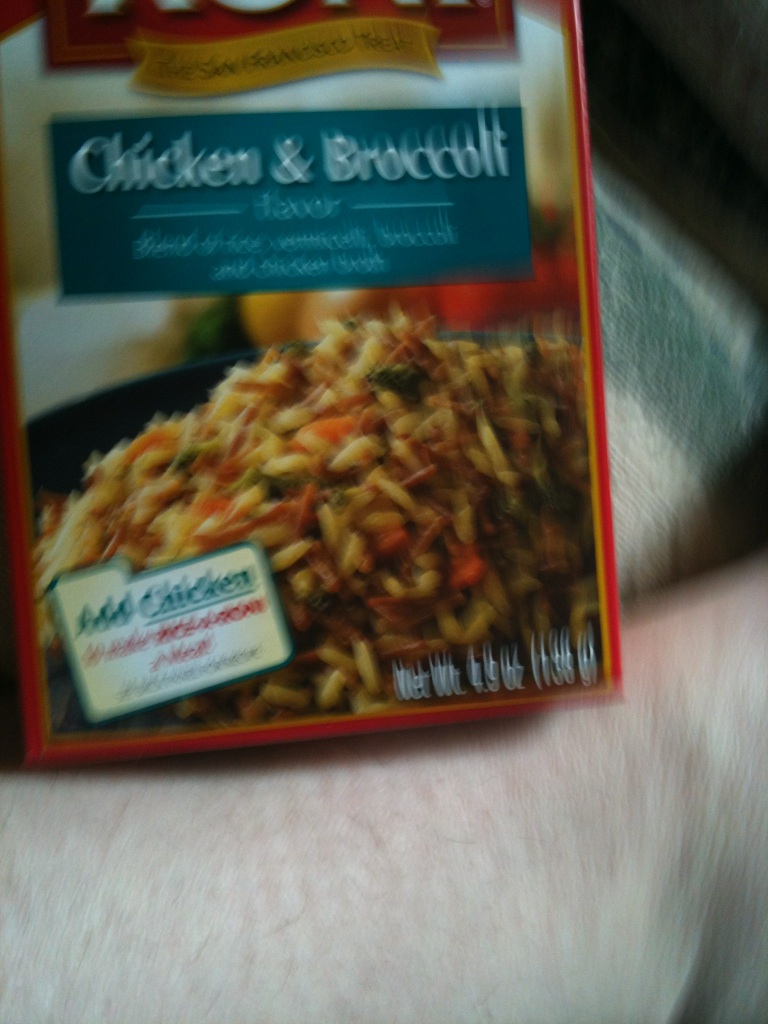Question: What flavor is this ricearoni?
Answer: chicken broccoli